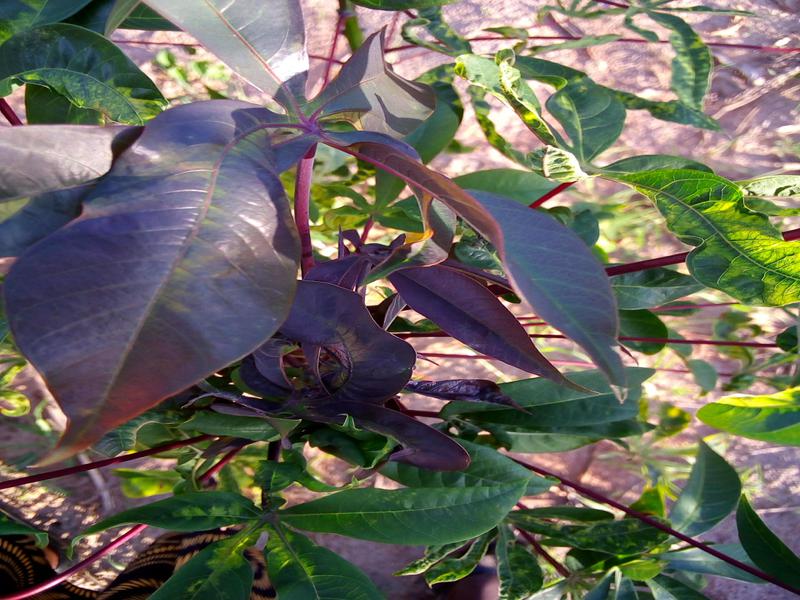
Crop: cassava
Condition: mosaic_disease